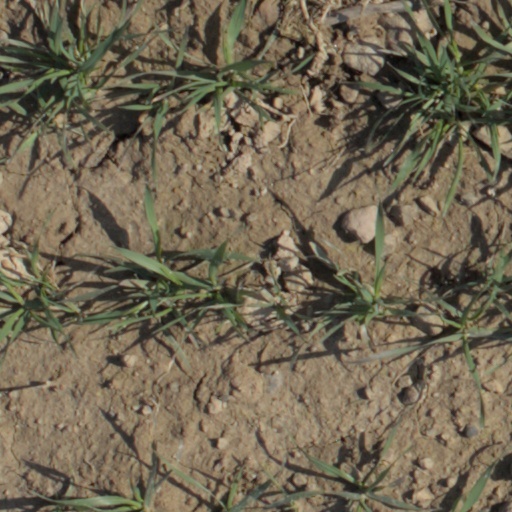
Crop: wheat